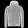
Label: Coat